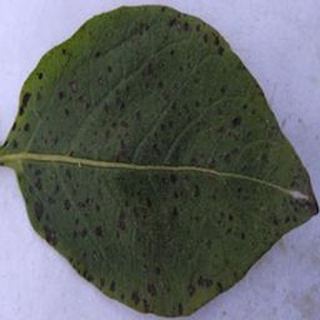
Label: potato_early_blight